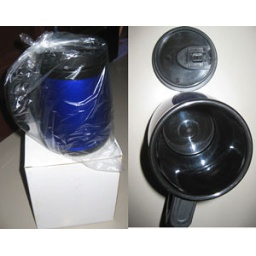
BN purple mug. Can microwave in the oven (as stated in the box). inside the mug is those plastic type not almunium,.$2